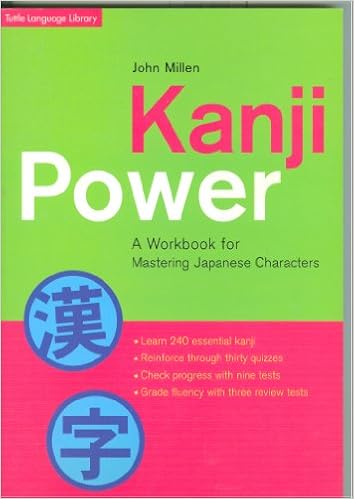
Kanji Power: A Workbook for Mastering Japanese Characters (Tuttle Language Library)
Category: Books
From the Inside Flap About the Author After graduating from Australian National University with a degree in Japanese and Indonesian, John Millen worked for several years as a teacher of Japanese in Australia, and contributed to the Japanese-language curriculum development for Australian high schools. He is currently employed as a teacher at Seikei Gakuen in Tokyo, Japan, and has recently worked as a co-translator on Mizue Sasaki's The Complete Japanese Expression Guide, also published by Tuttle.
Features: Enables the student of Japanese to easily master the 240 most important kanji.